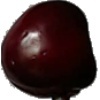
Label: Cherry 1